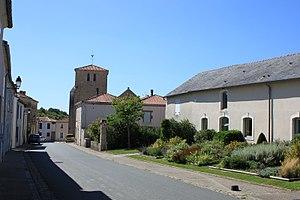
Au centre du bourg
La Réorthe est une commune française située dans le département de la Vendée en région Pays de la Loire.